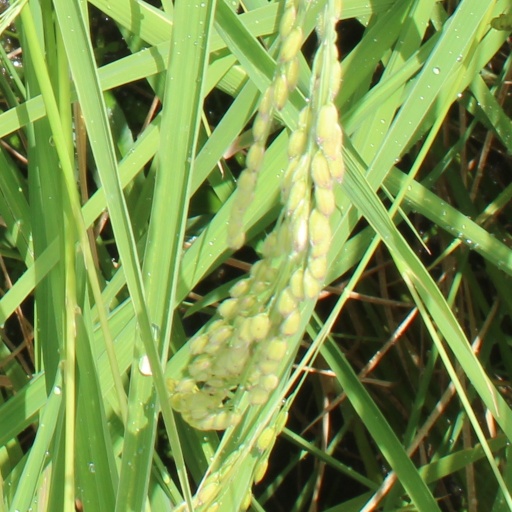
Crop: rice